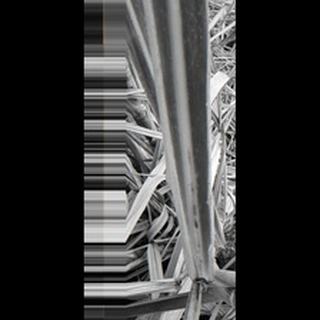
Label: sugarcane_red_rot